Salamandra atra aurorae

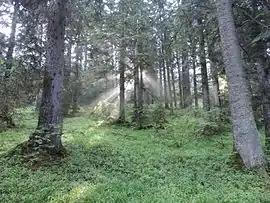
early morning, taken by E. Romanazzi

"Salamandra atra aurorae" lives only in the northern part of the Sette Comuni plateau, in the Venetian Prealps, NE Italy. The actual distribution is known only incompletely, because the animals are very elusive and therefore hard to detect, and adequate investigations have not been carried out. As to 2016, all documented or reliable records cluster in 12 areas, more than 0.7 km far from each other and approximately aligned West to East from Val Postesina to Monte Fossetta. However, it is unknown whether the populations detected in these areas are actually separated or instead connected through suitable intermediate areas. The estimated "area of occupancy" of "S. atra aurorae" is 26 km.